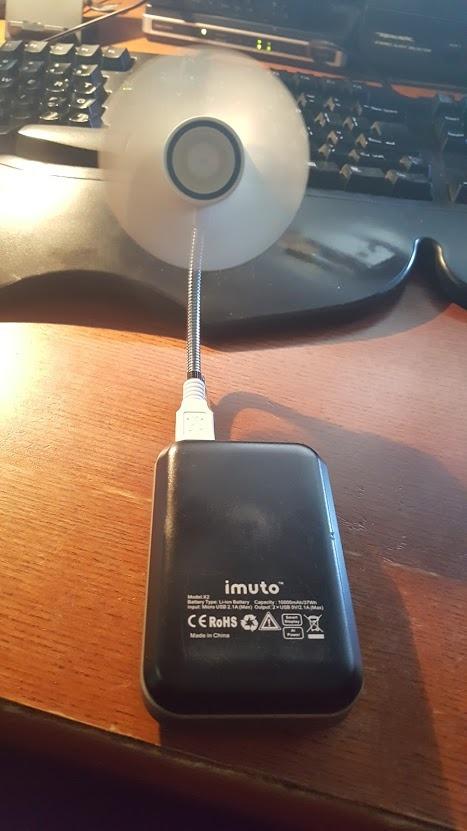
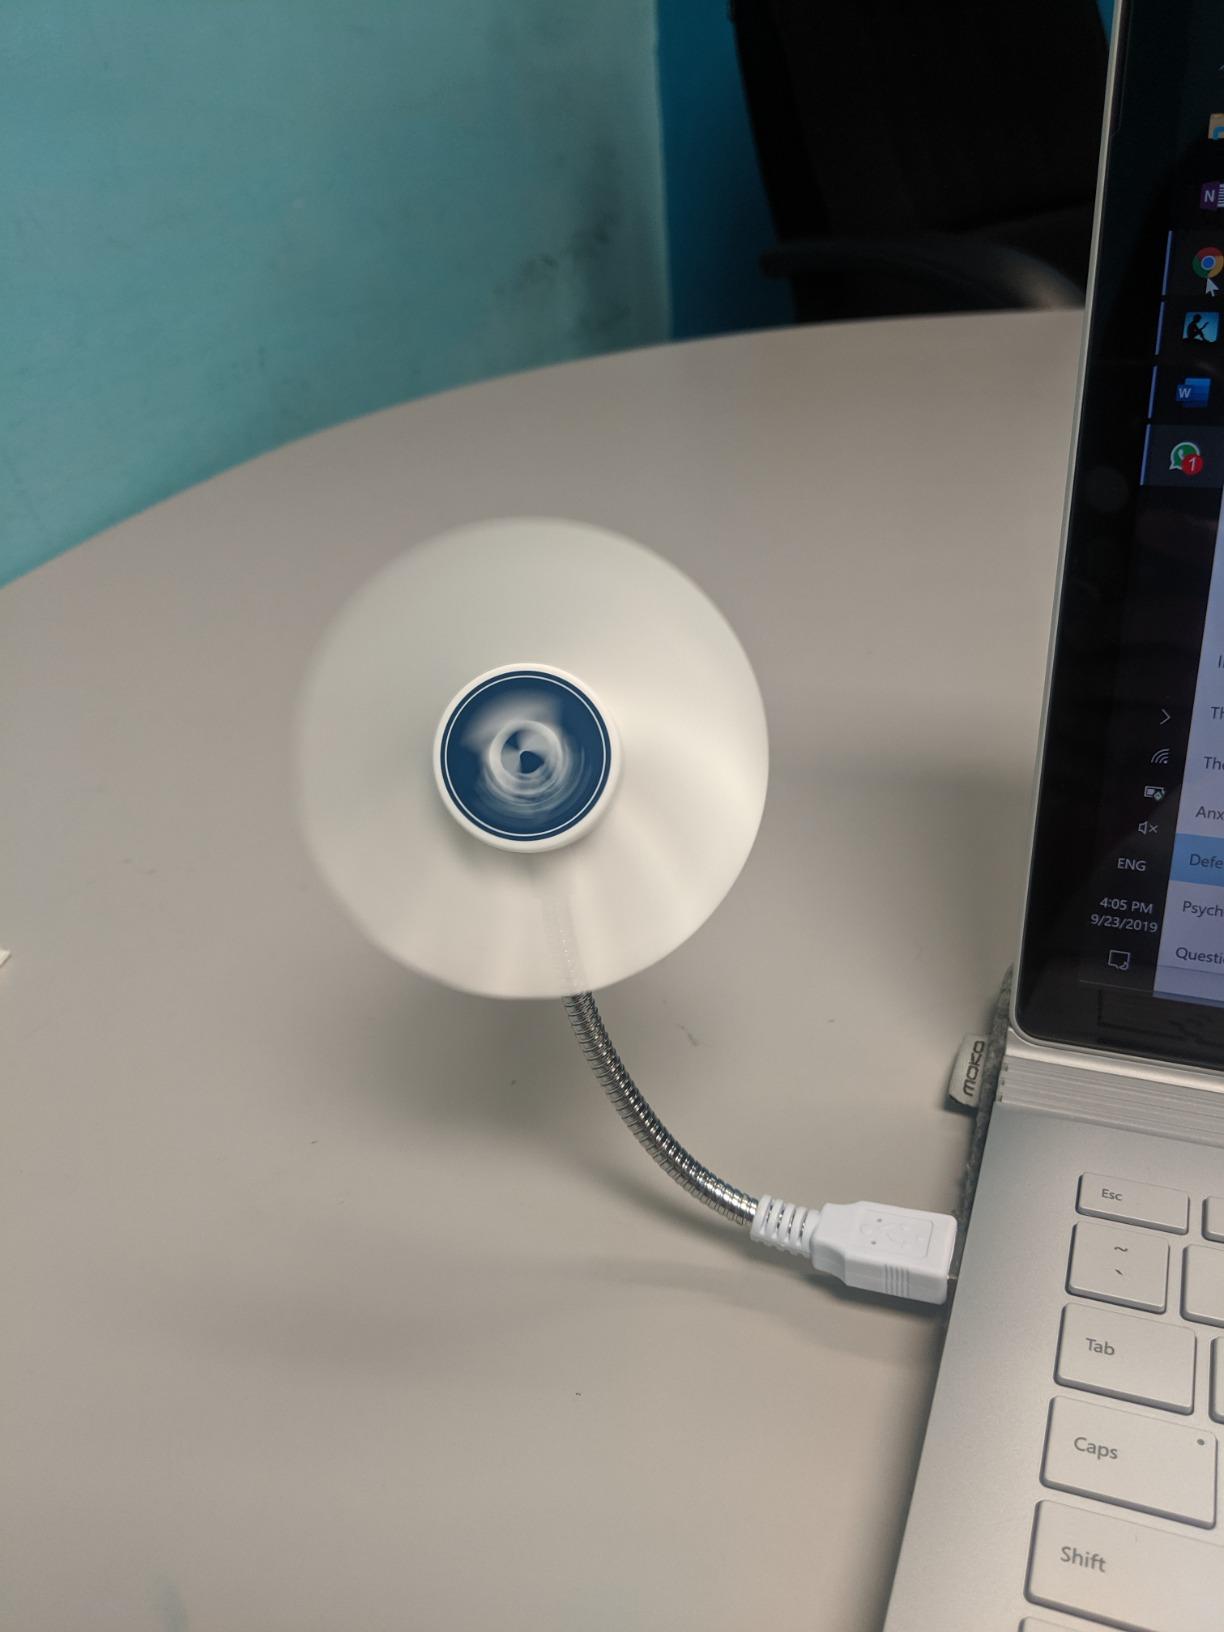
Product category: fan
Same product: yes